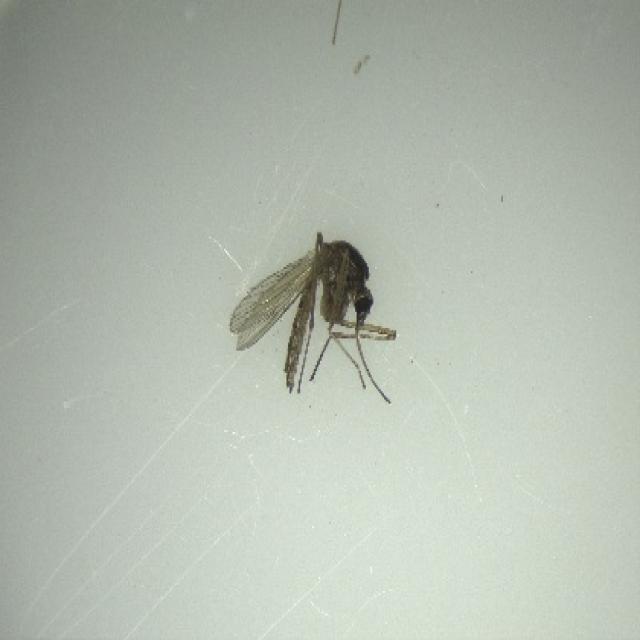
Species: aedes_vexans